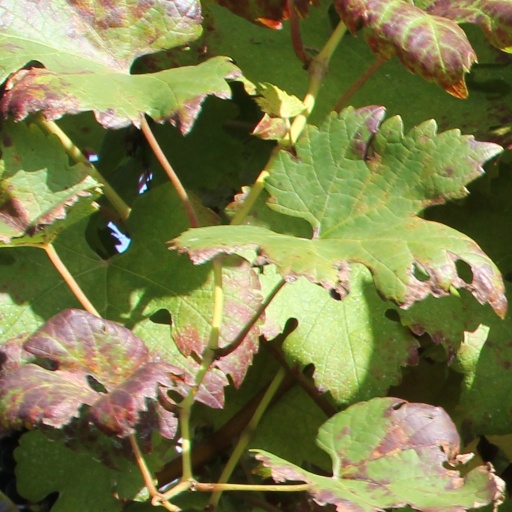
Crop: grape